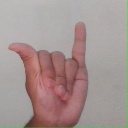
अक्षर: य